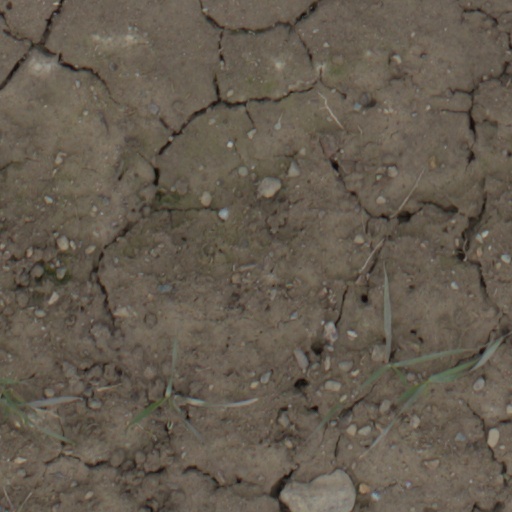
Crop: wheat